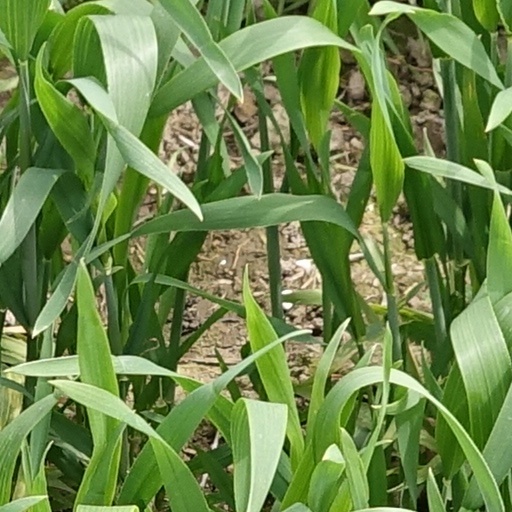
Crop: wheat